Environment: real
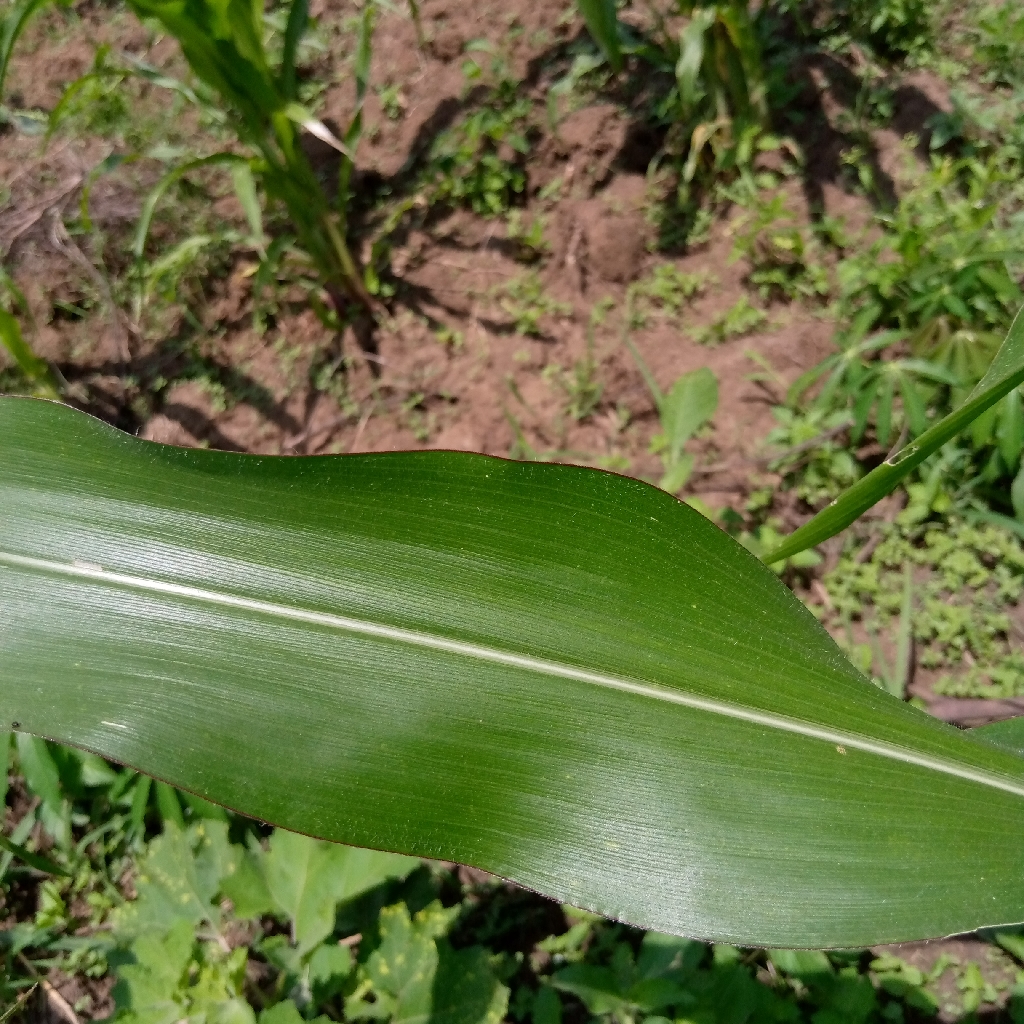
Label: healthy